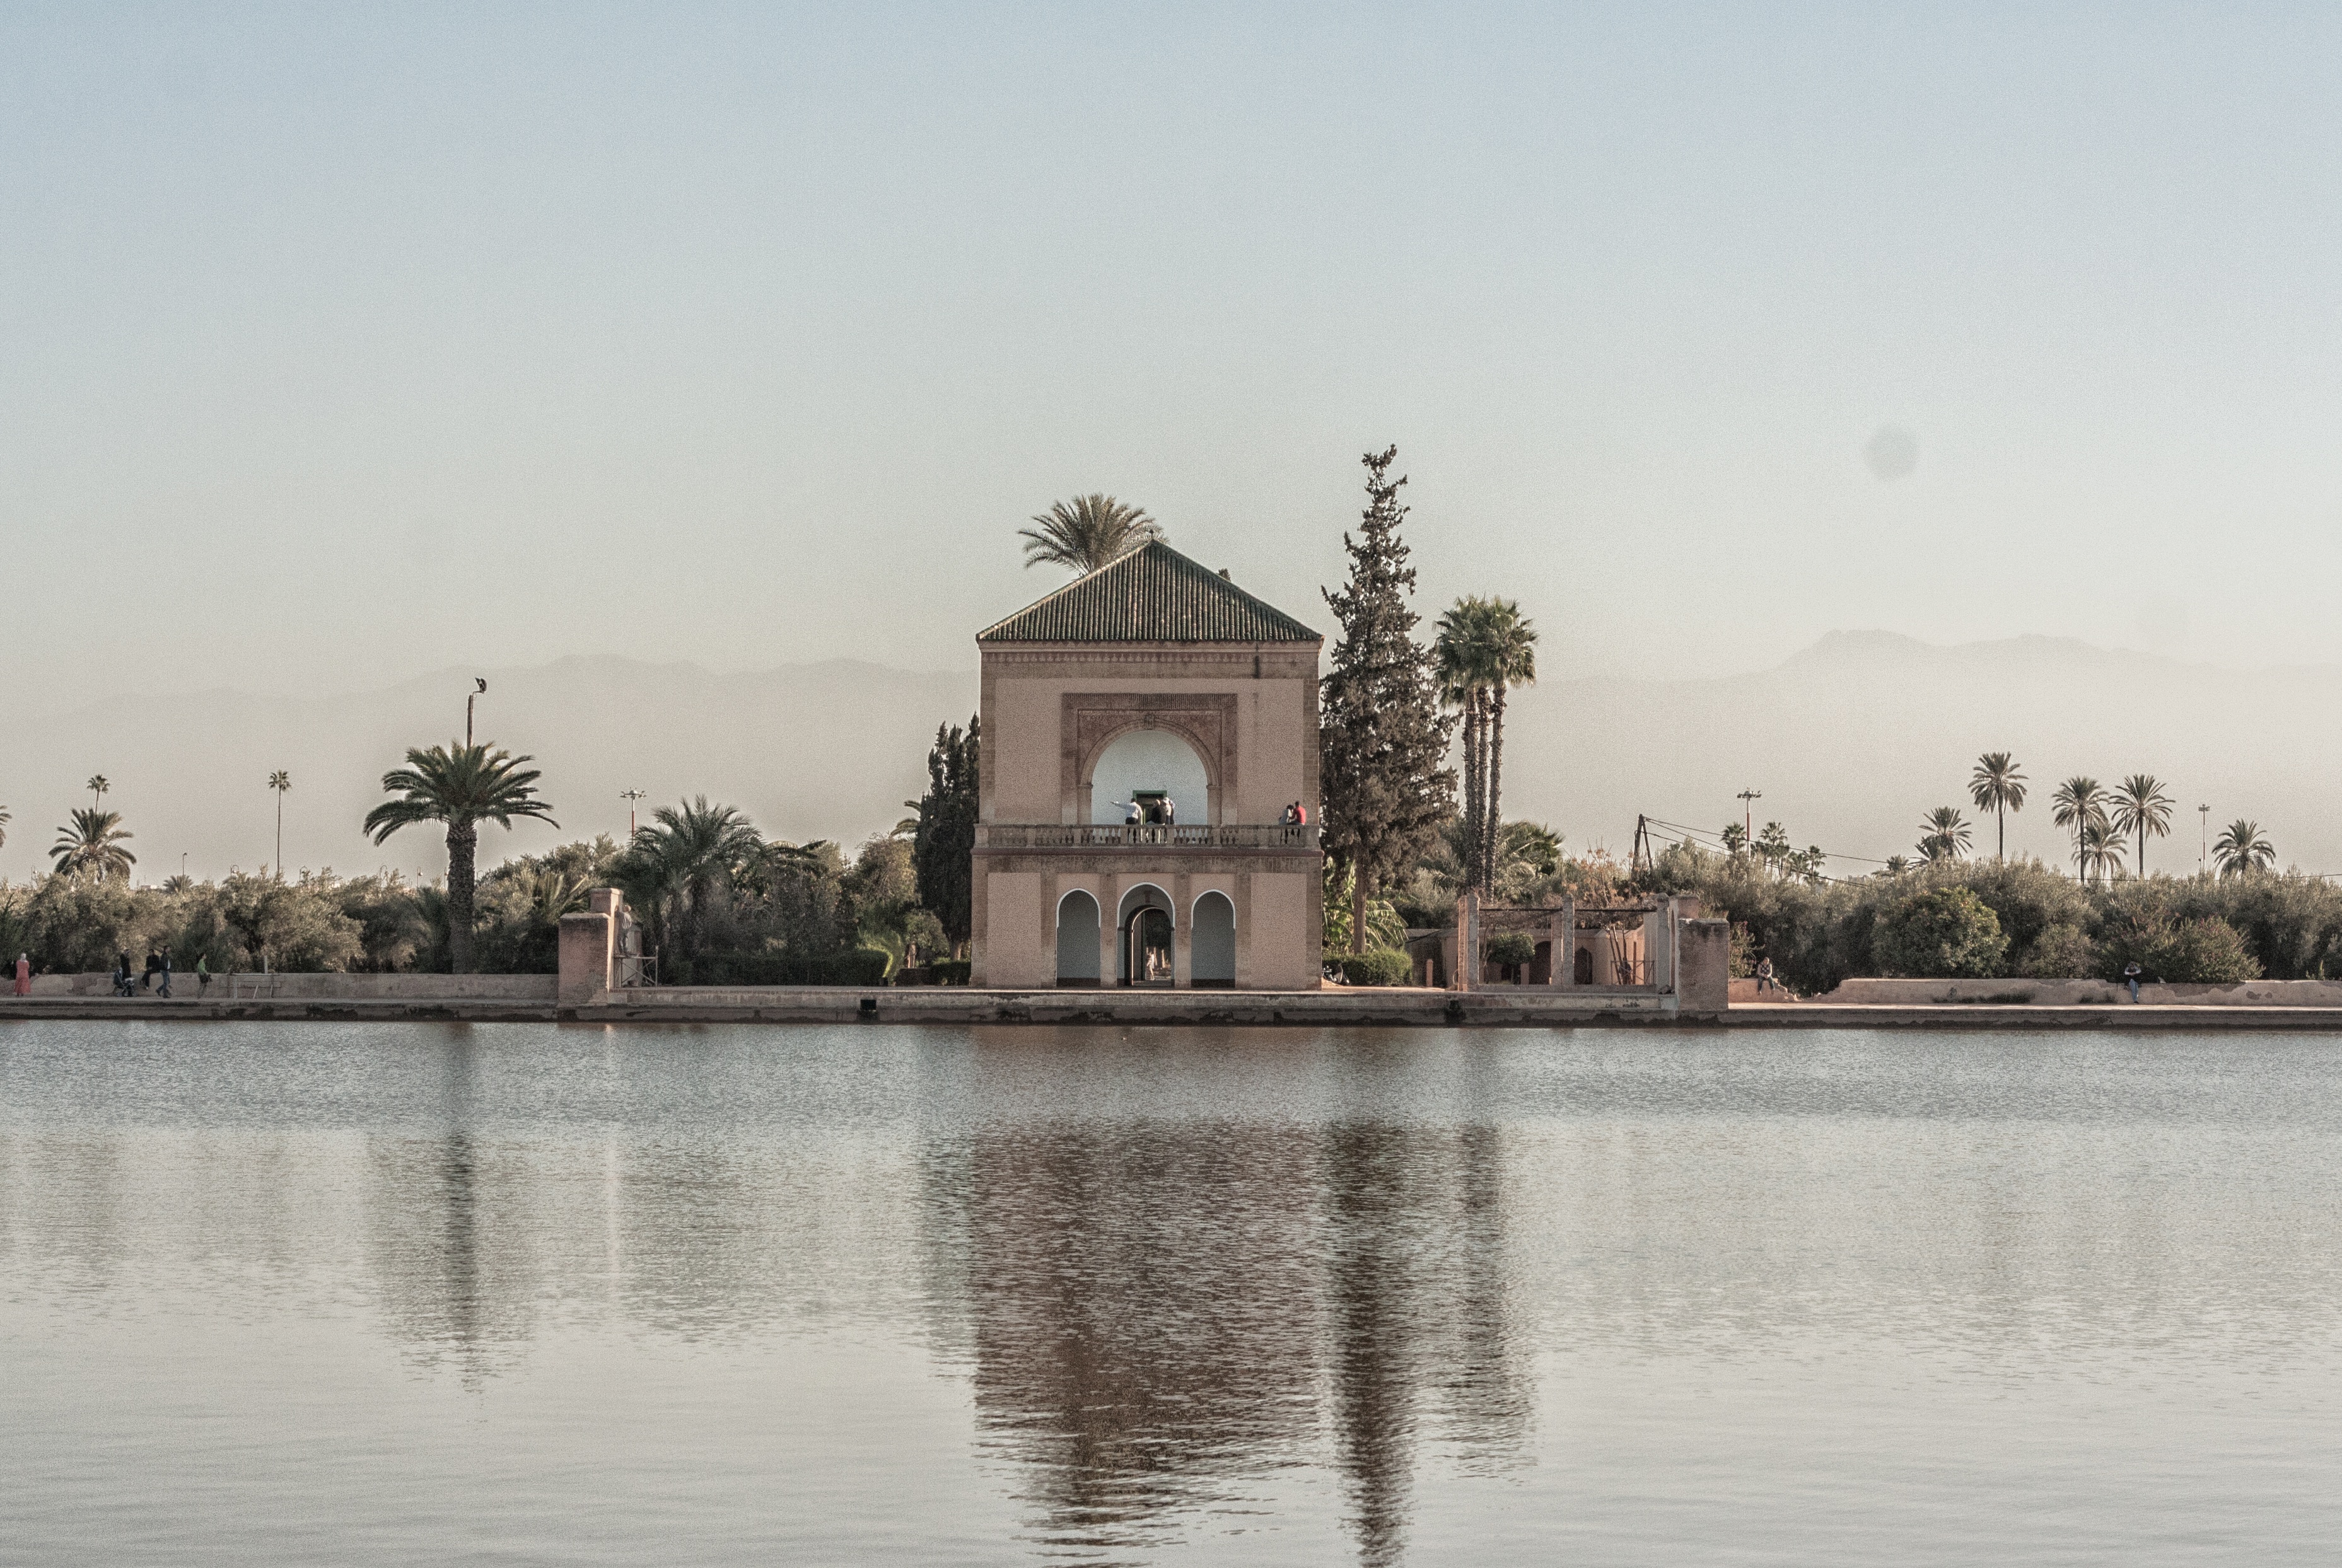
lake, building, palace, river, reflection, landmark, waterway, place of worship, temple